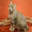
Label: cat